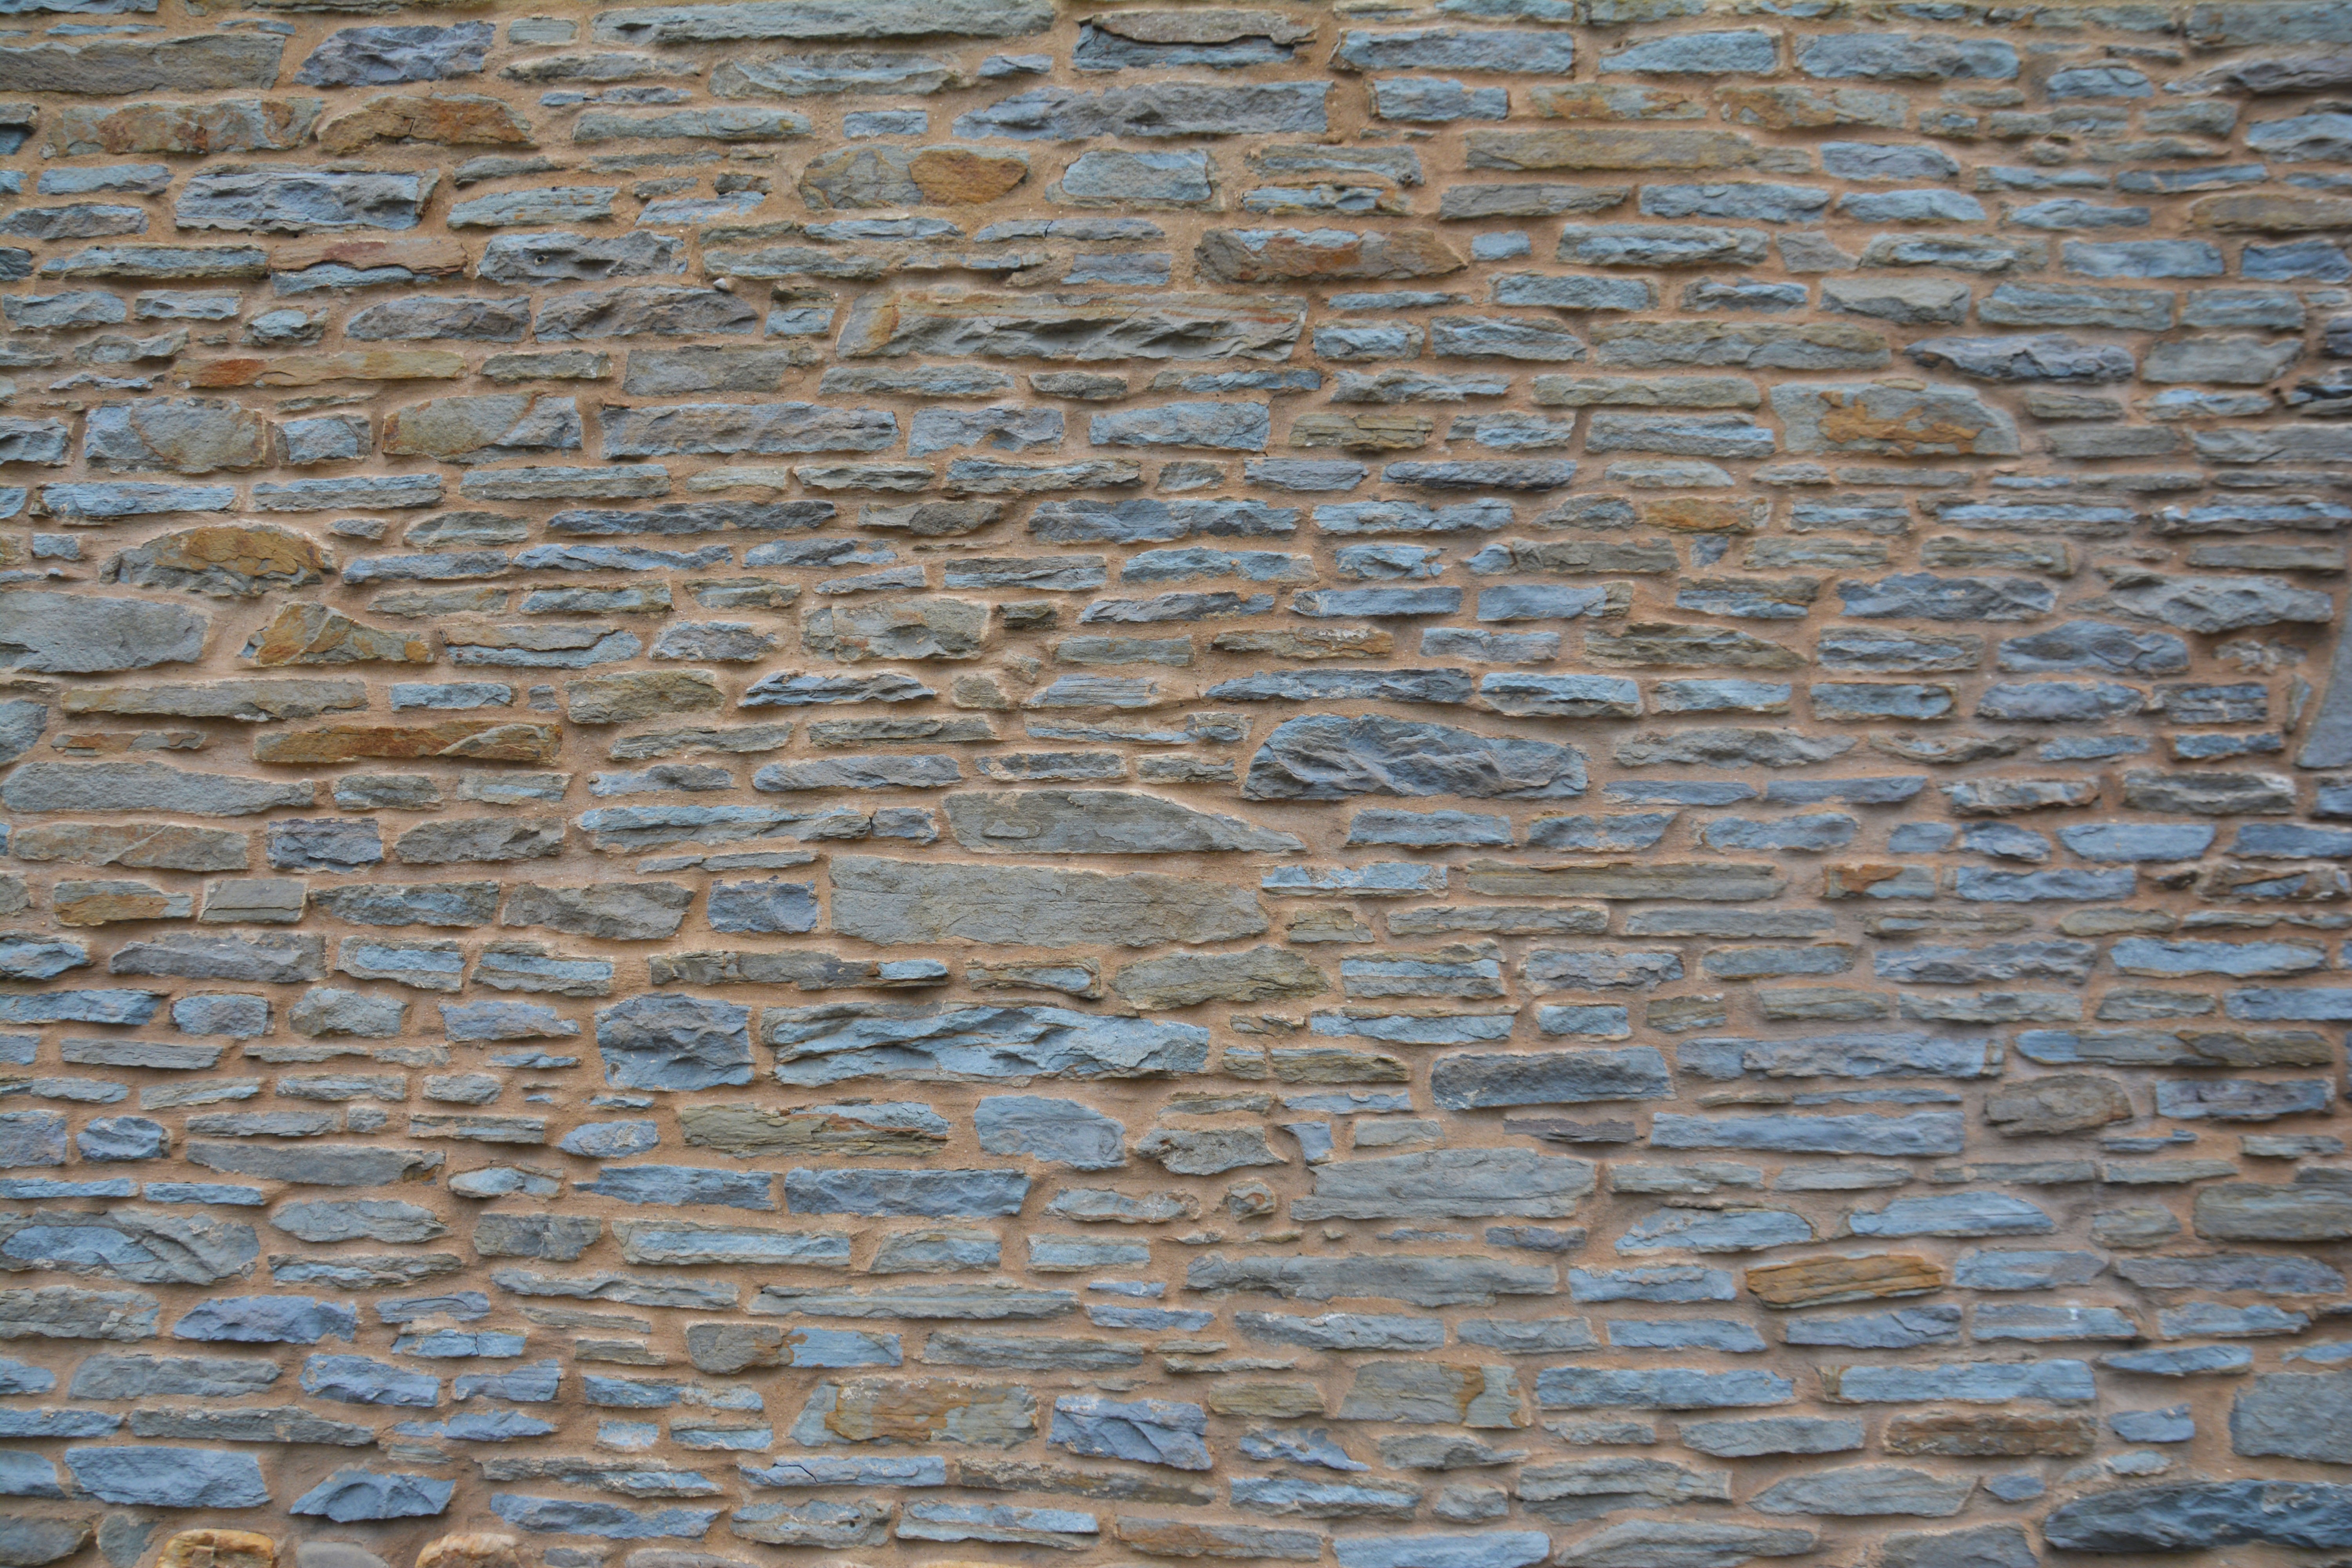
outdoor, rock, architecture, wood, texture, floor, building, old, cobblestone, wall, stone, asphalt, reflection, soil, ancient, stone wall, fortification, brick, material, wales, medieval, history, welsh, heritage, masonry, defense, cardiff, flooring, road surface, welsh wall